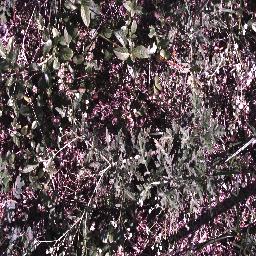
Label: parthenium